Munster

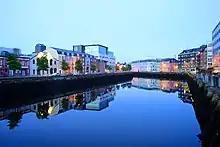
Cork City Quays

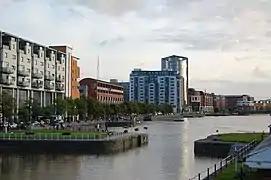
Limerick City Quays

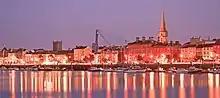
Waterford City Quays

Munster has many large towns, including a number of growing satellite towns, and is the province with the most cities (three) in Ireland. The following is a list of urban areas in Munster in order of size (2022 census figures), with cities and county towns bolded: